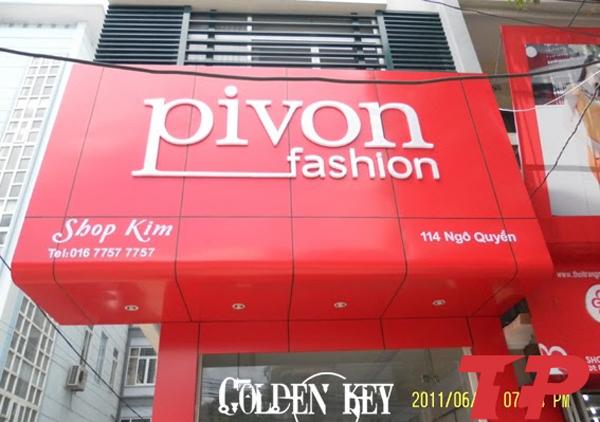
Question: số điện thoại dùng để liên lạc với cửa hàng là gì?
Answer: số điện thoại dùng để liên lạc với cửa hàng là 01677577757